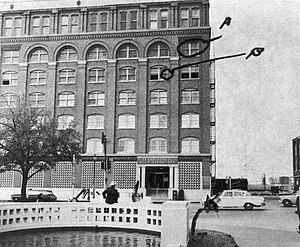
Attentatet på John F. Kennedy / "Snigskyttens rede"
Cirklen A indikerer hvorfra Howard Brennan så, at der blev affyret skud mod bilkortegen.
Attentatet på John F. Kennedy skete fredag den 22. november 1963 kl. 12:30 lokal tid på Elm Street i Dallas, Texas.